Ashley Ellis

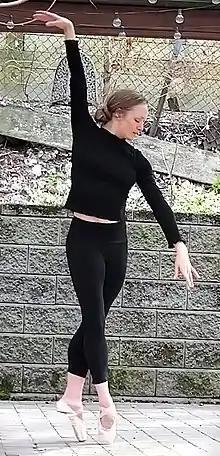
Ellis dancing for Swans for Relief in 2020

Ashley Ellis (born ) is an American ballet dancer. She joined the American Ballet Theatre in 2002. She danced at Corella Ballet from 2007 to 2010 and then Sarasota Ballet for a year. In 2011, she joined the Boston Ballet, and was promoted to principal dancer in 2013. Ellis retired from performing in 2021.